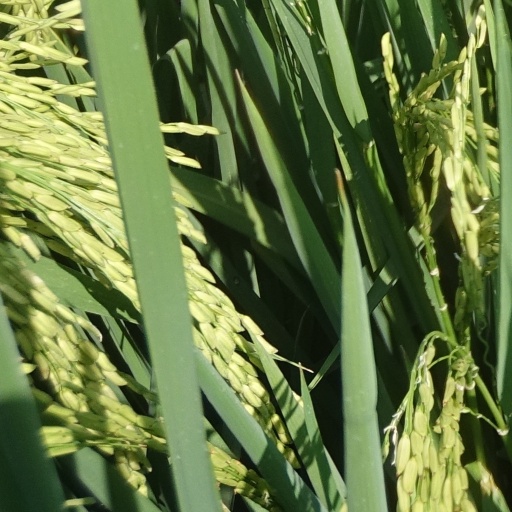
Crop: rice